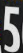
Number: 5